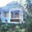
Label: house